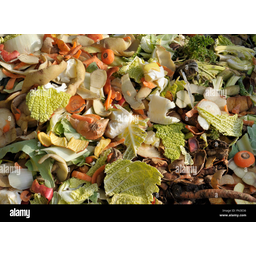
Label: generalcompost